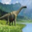
Label: dinosaur